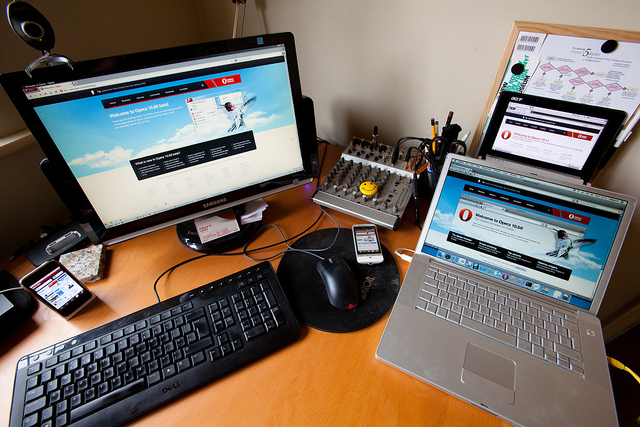
user: Given an image and a question. Answer the question in a short answer. Question: What is the type of diagram on the wall called? Short Answer:
assistant: calendar